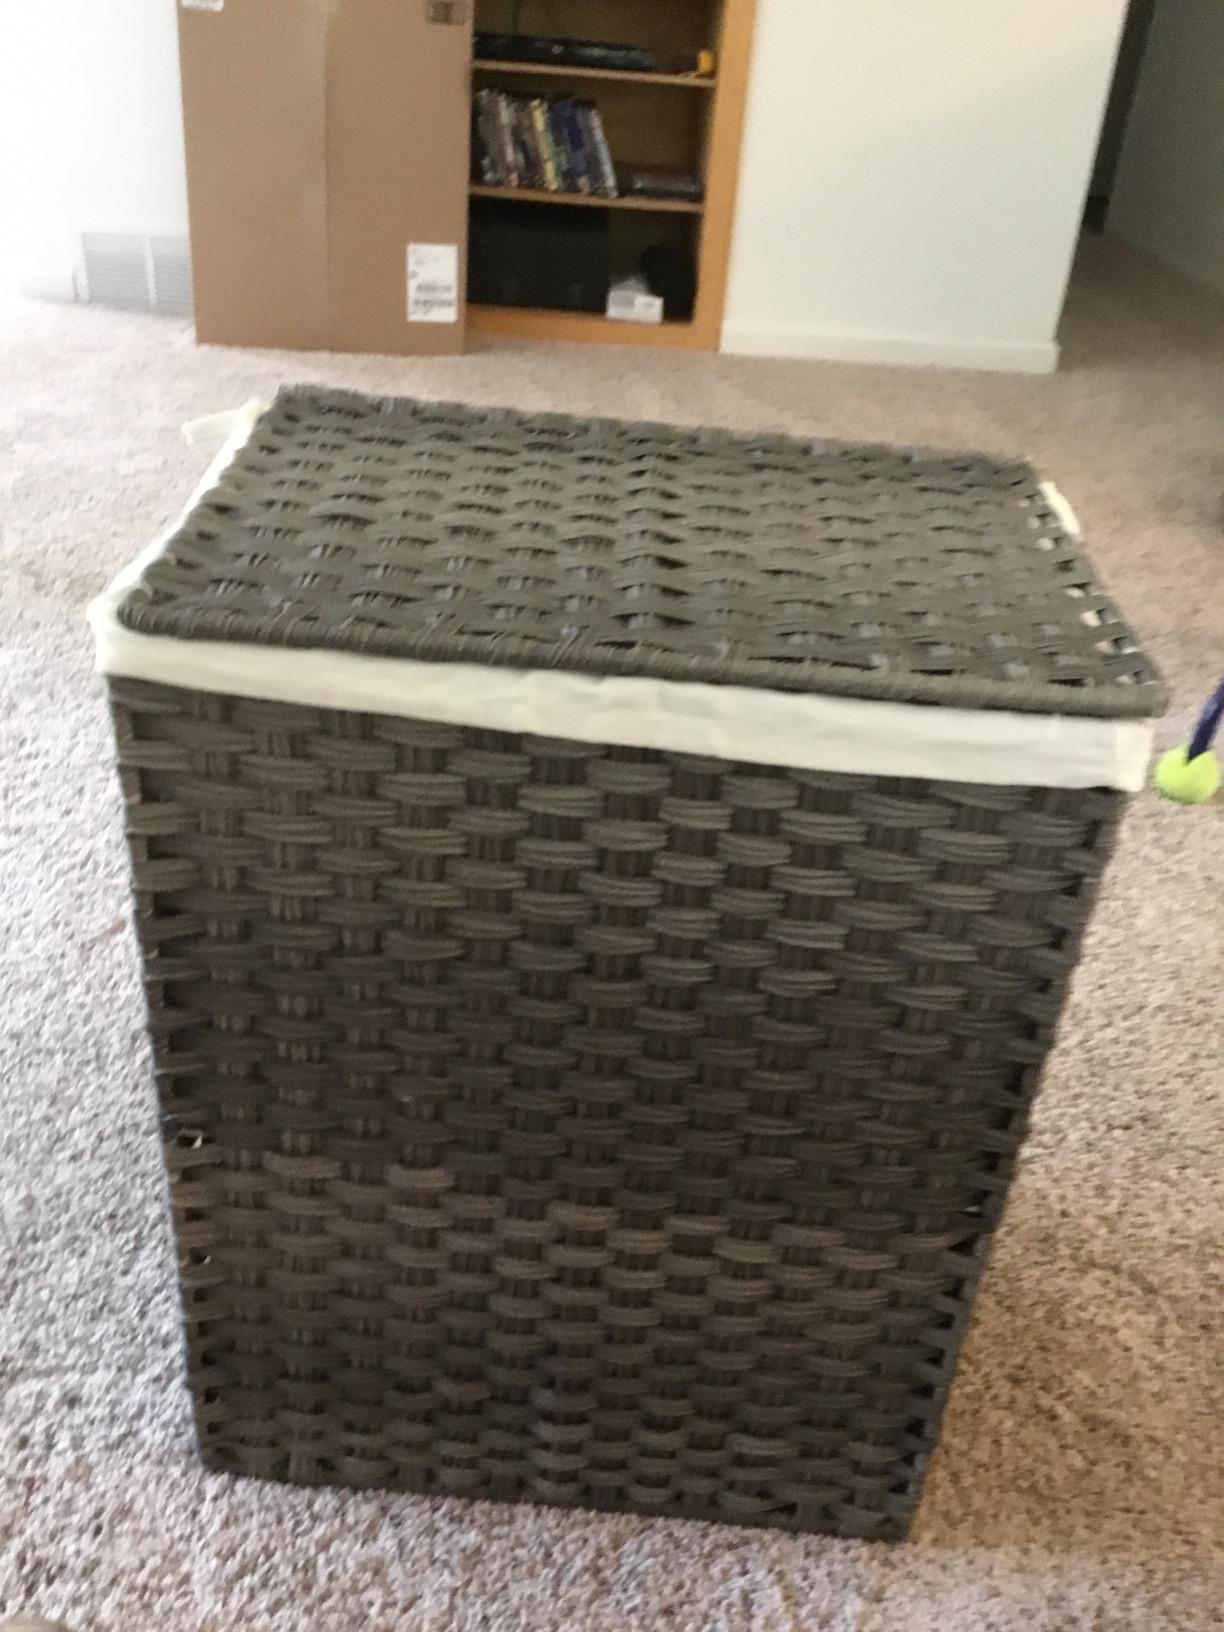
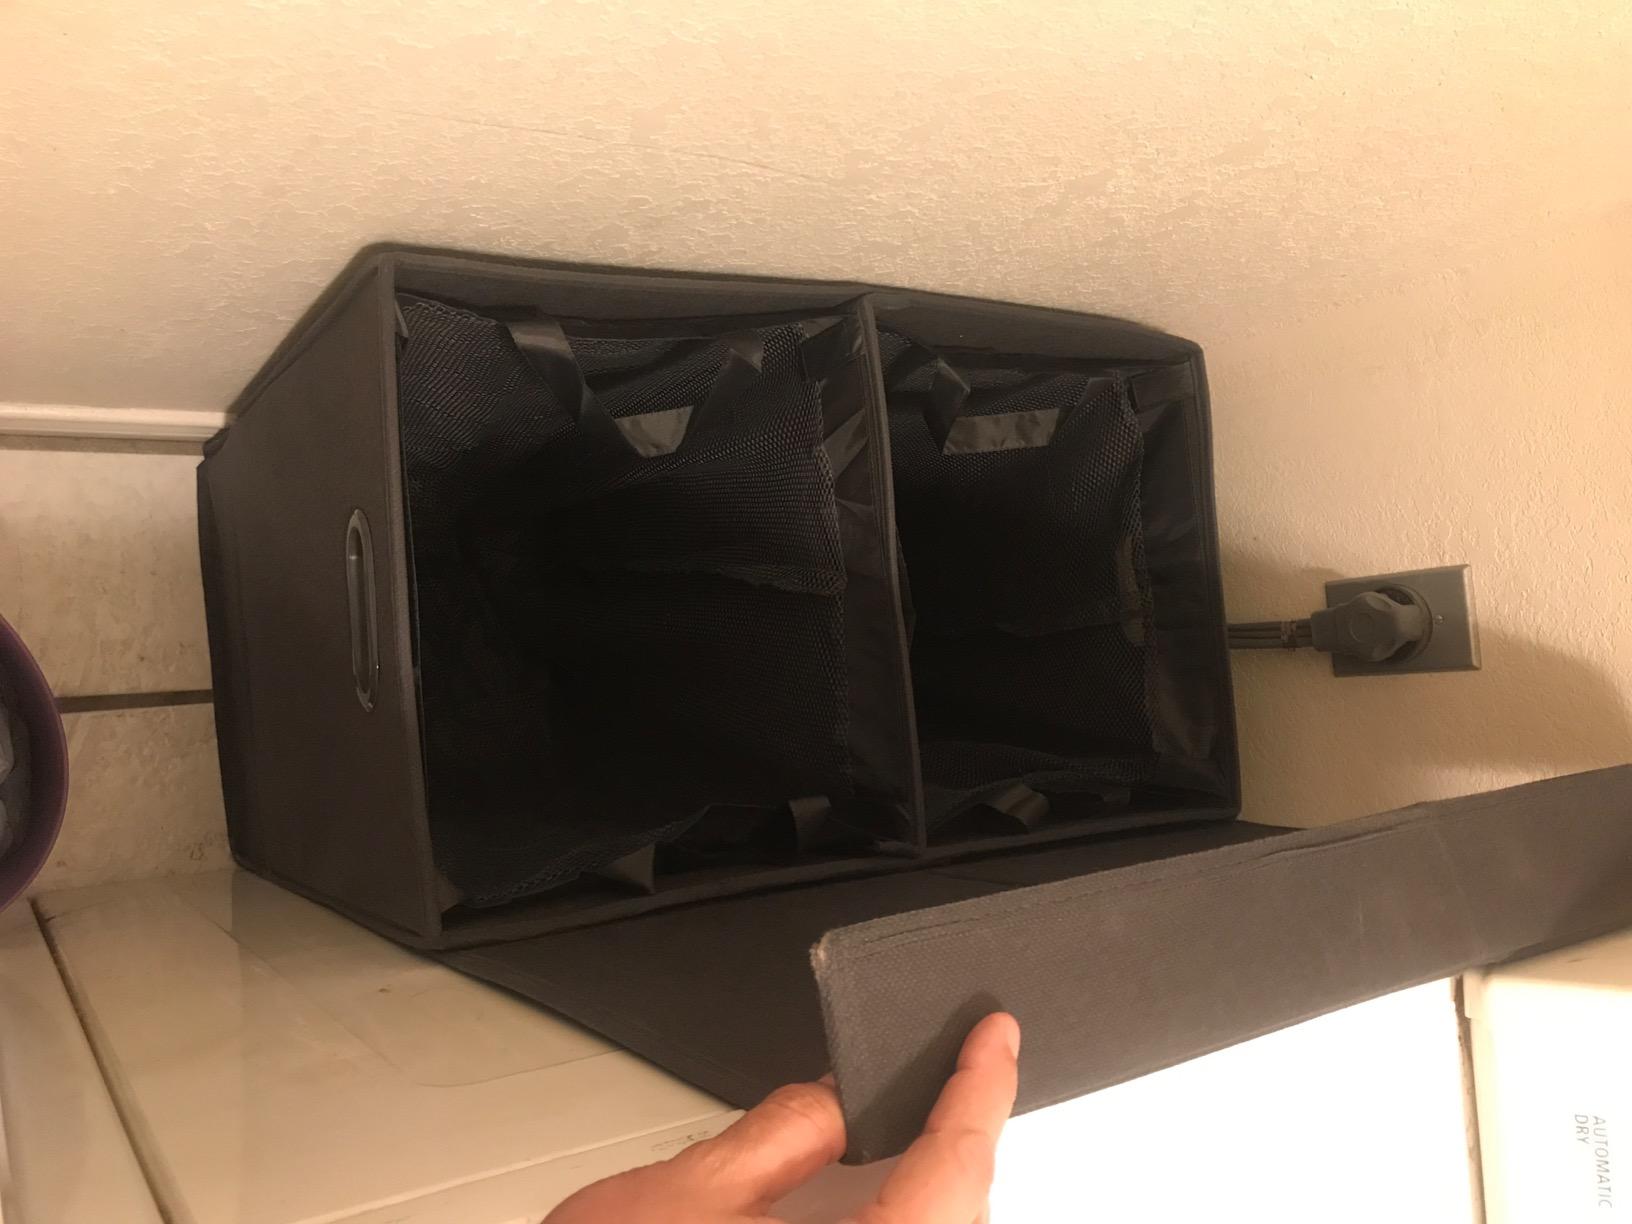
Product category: items_hamper
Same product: no